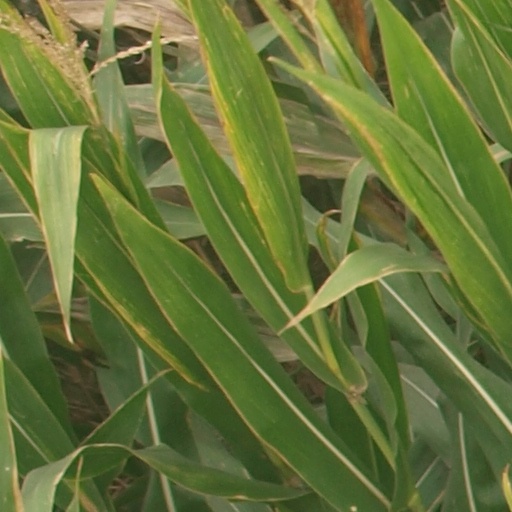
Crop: maize; corn